Humvee

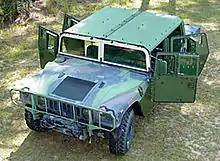
A U.S. Marine Corps M1123 HMMWV in 2004, equipped with a bolt-on MAK armor kit

In December 2004, Secretary of Defense Donald Rumsfeld came under criticism from U.S. troops and their families for not providing better-equipped HMMWVs. Rumsfeld pointed out that, before the war, armor kits were produced only in small numbers per year. As the role of American forces in Iraq changed from fighting the Iraqi Army to suppressing the insurgency, more armor kits were being manufactured, though perhaps not as fast as production facilities were capable. Even more advanced kits were also being developed. While these kits are much more effective against all types of attacks, they weigh from and have some of the same drawbacks as the improvised armor. Unlike similar-sized civilian cargo and tow trucks, which typically have dual rear wheels to reduce sway, the HMMWV has single rear wheels because of its independent rear suspension coupled with the body design.